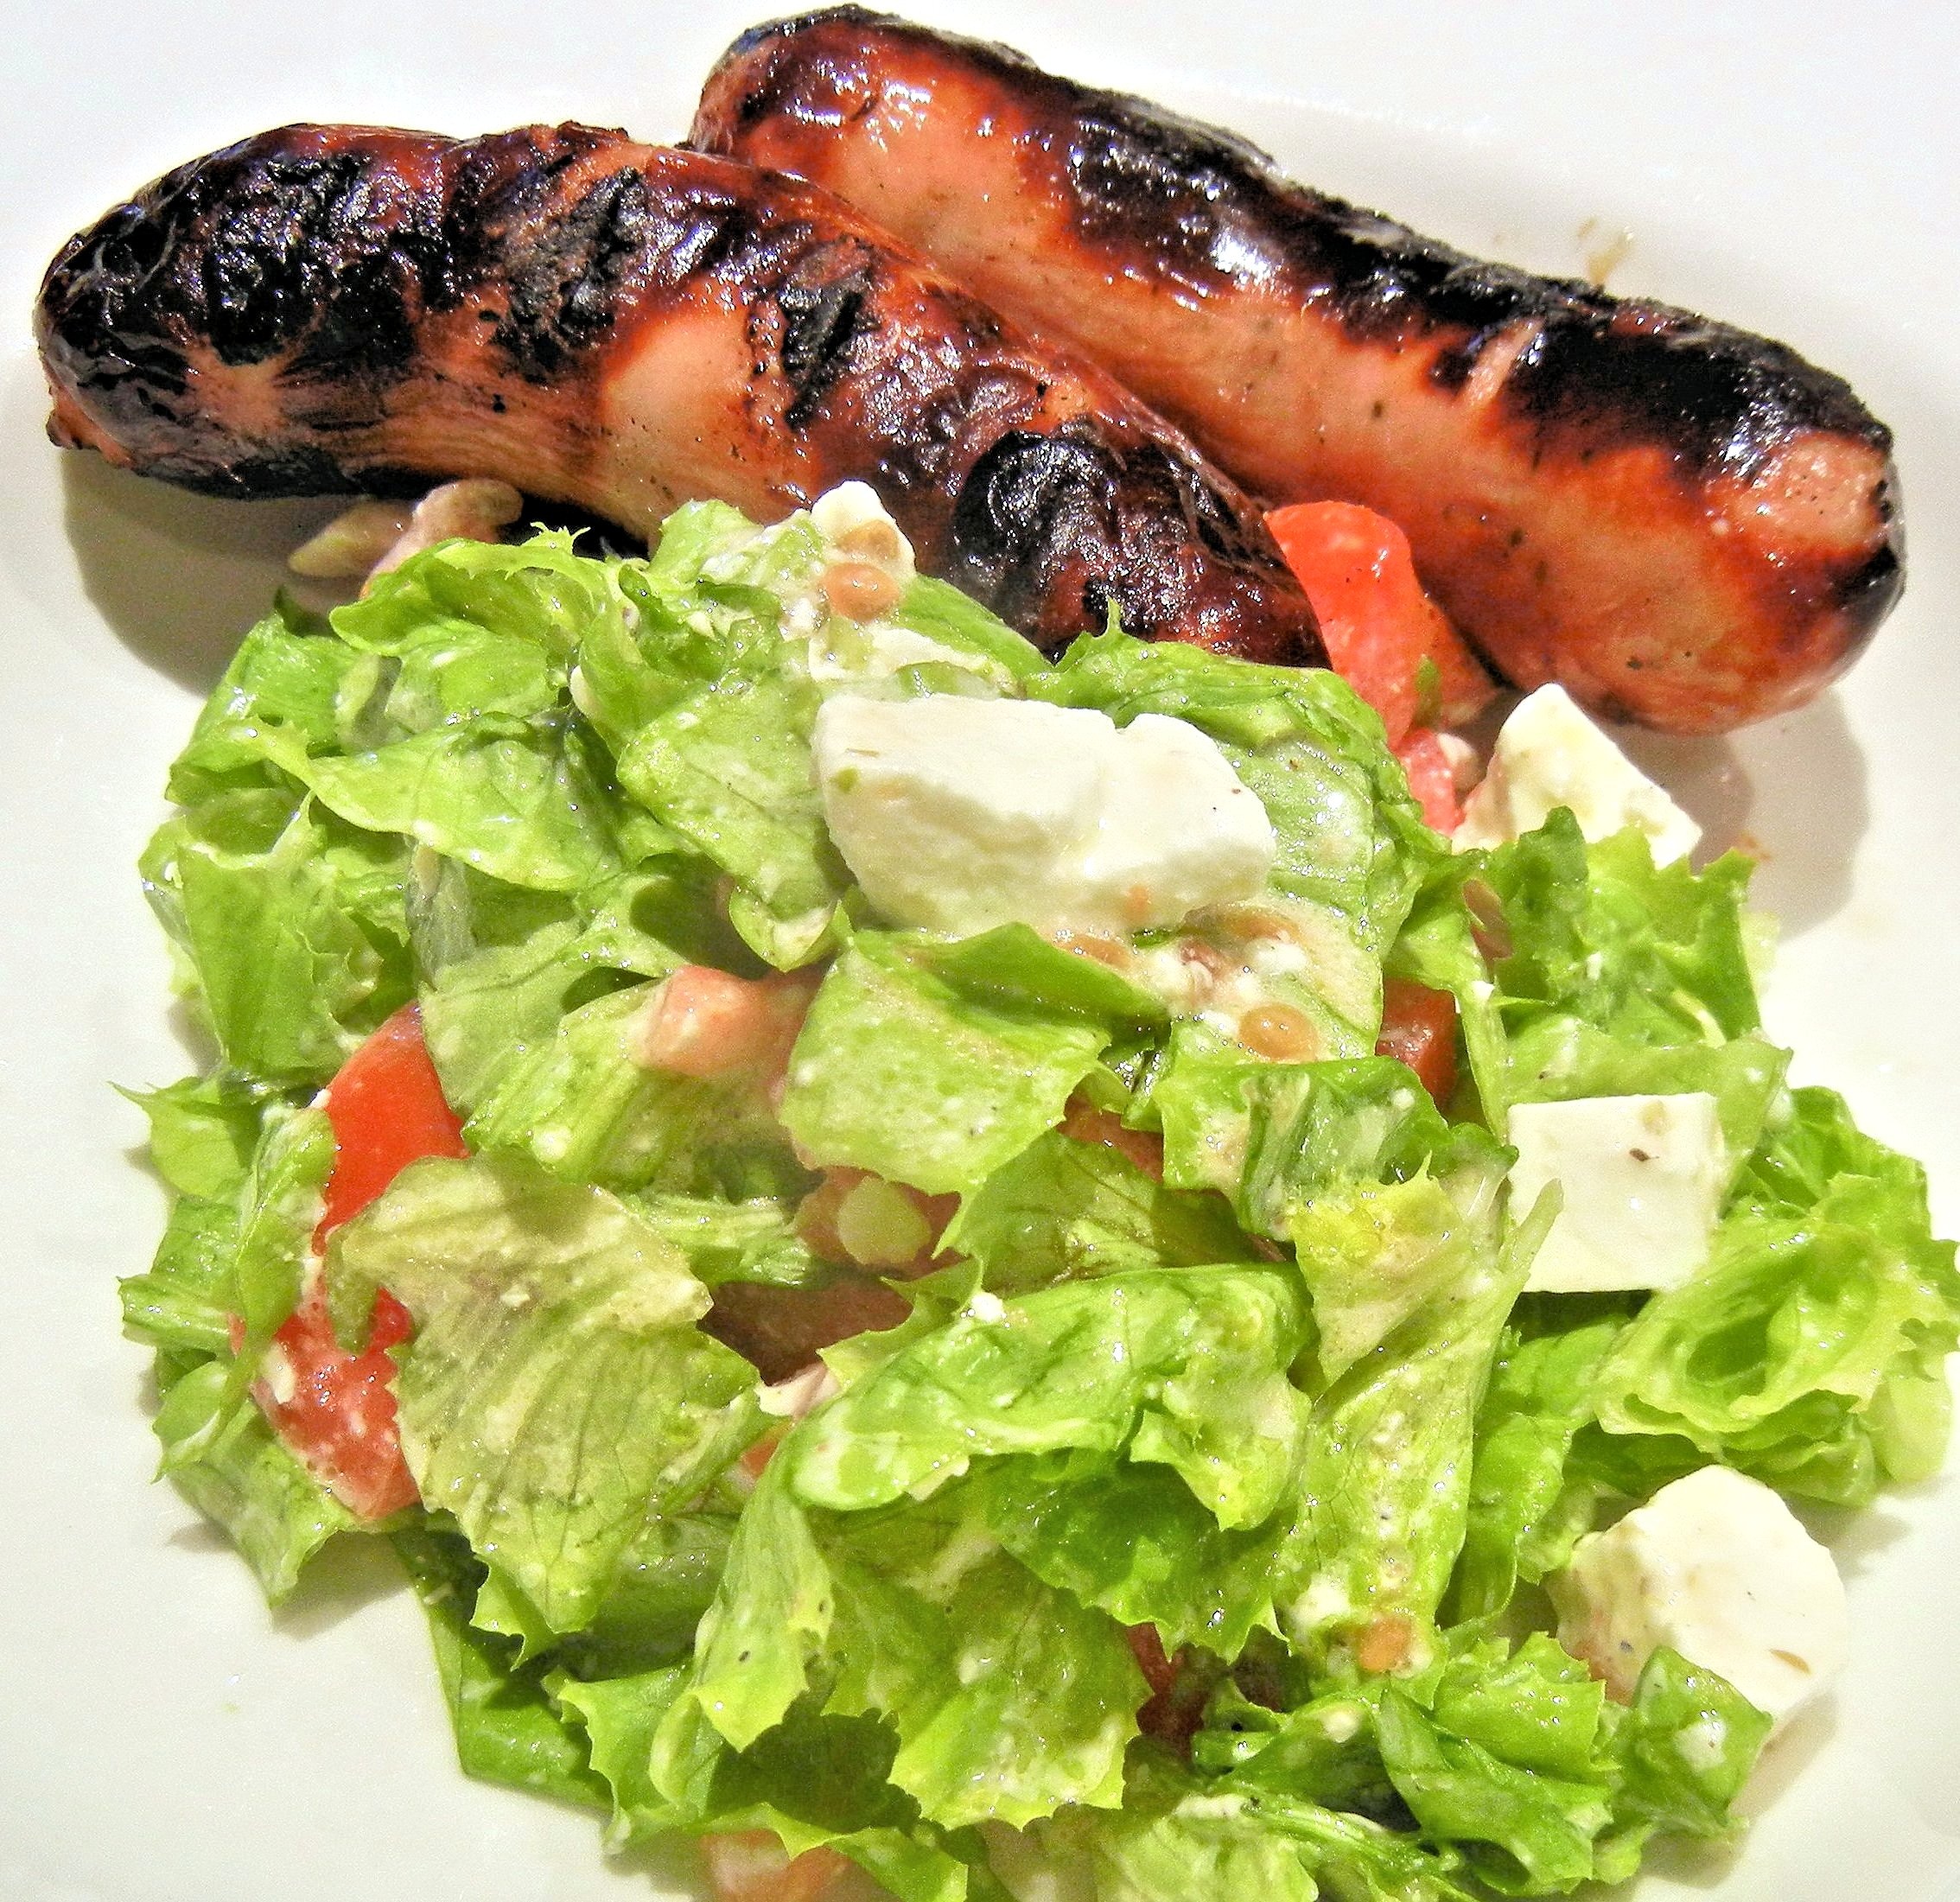
dish, meal, food, salad, produce, meat, cuisine, tomato, green salad, feta cheese, bbq sausage